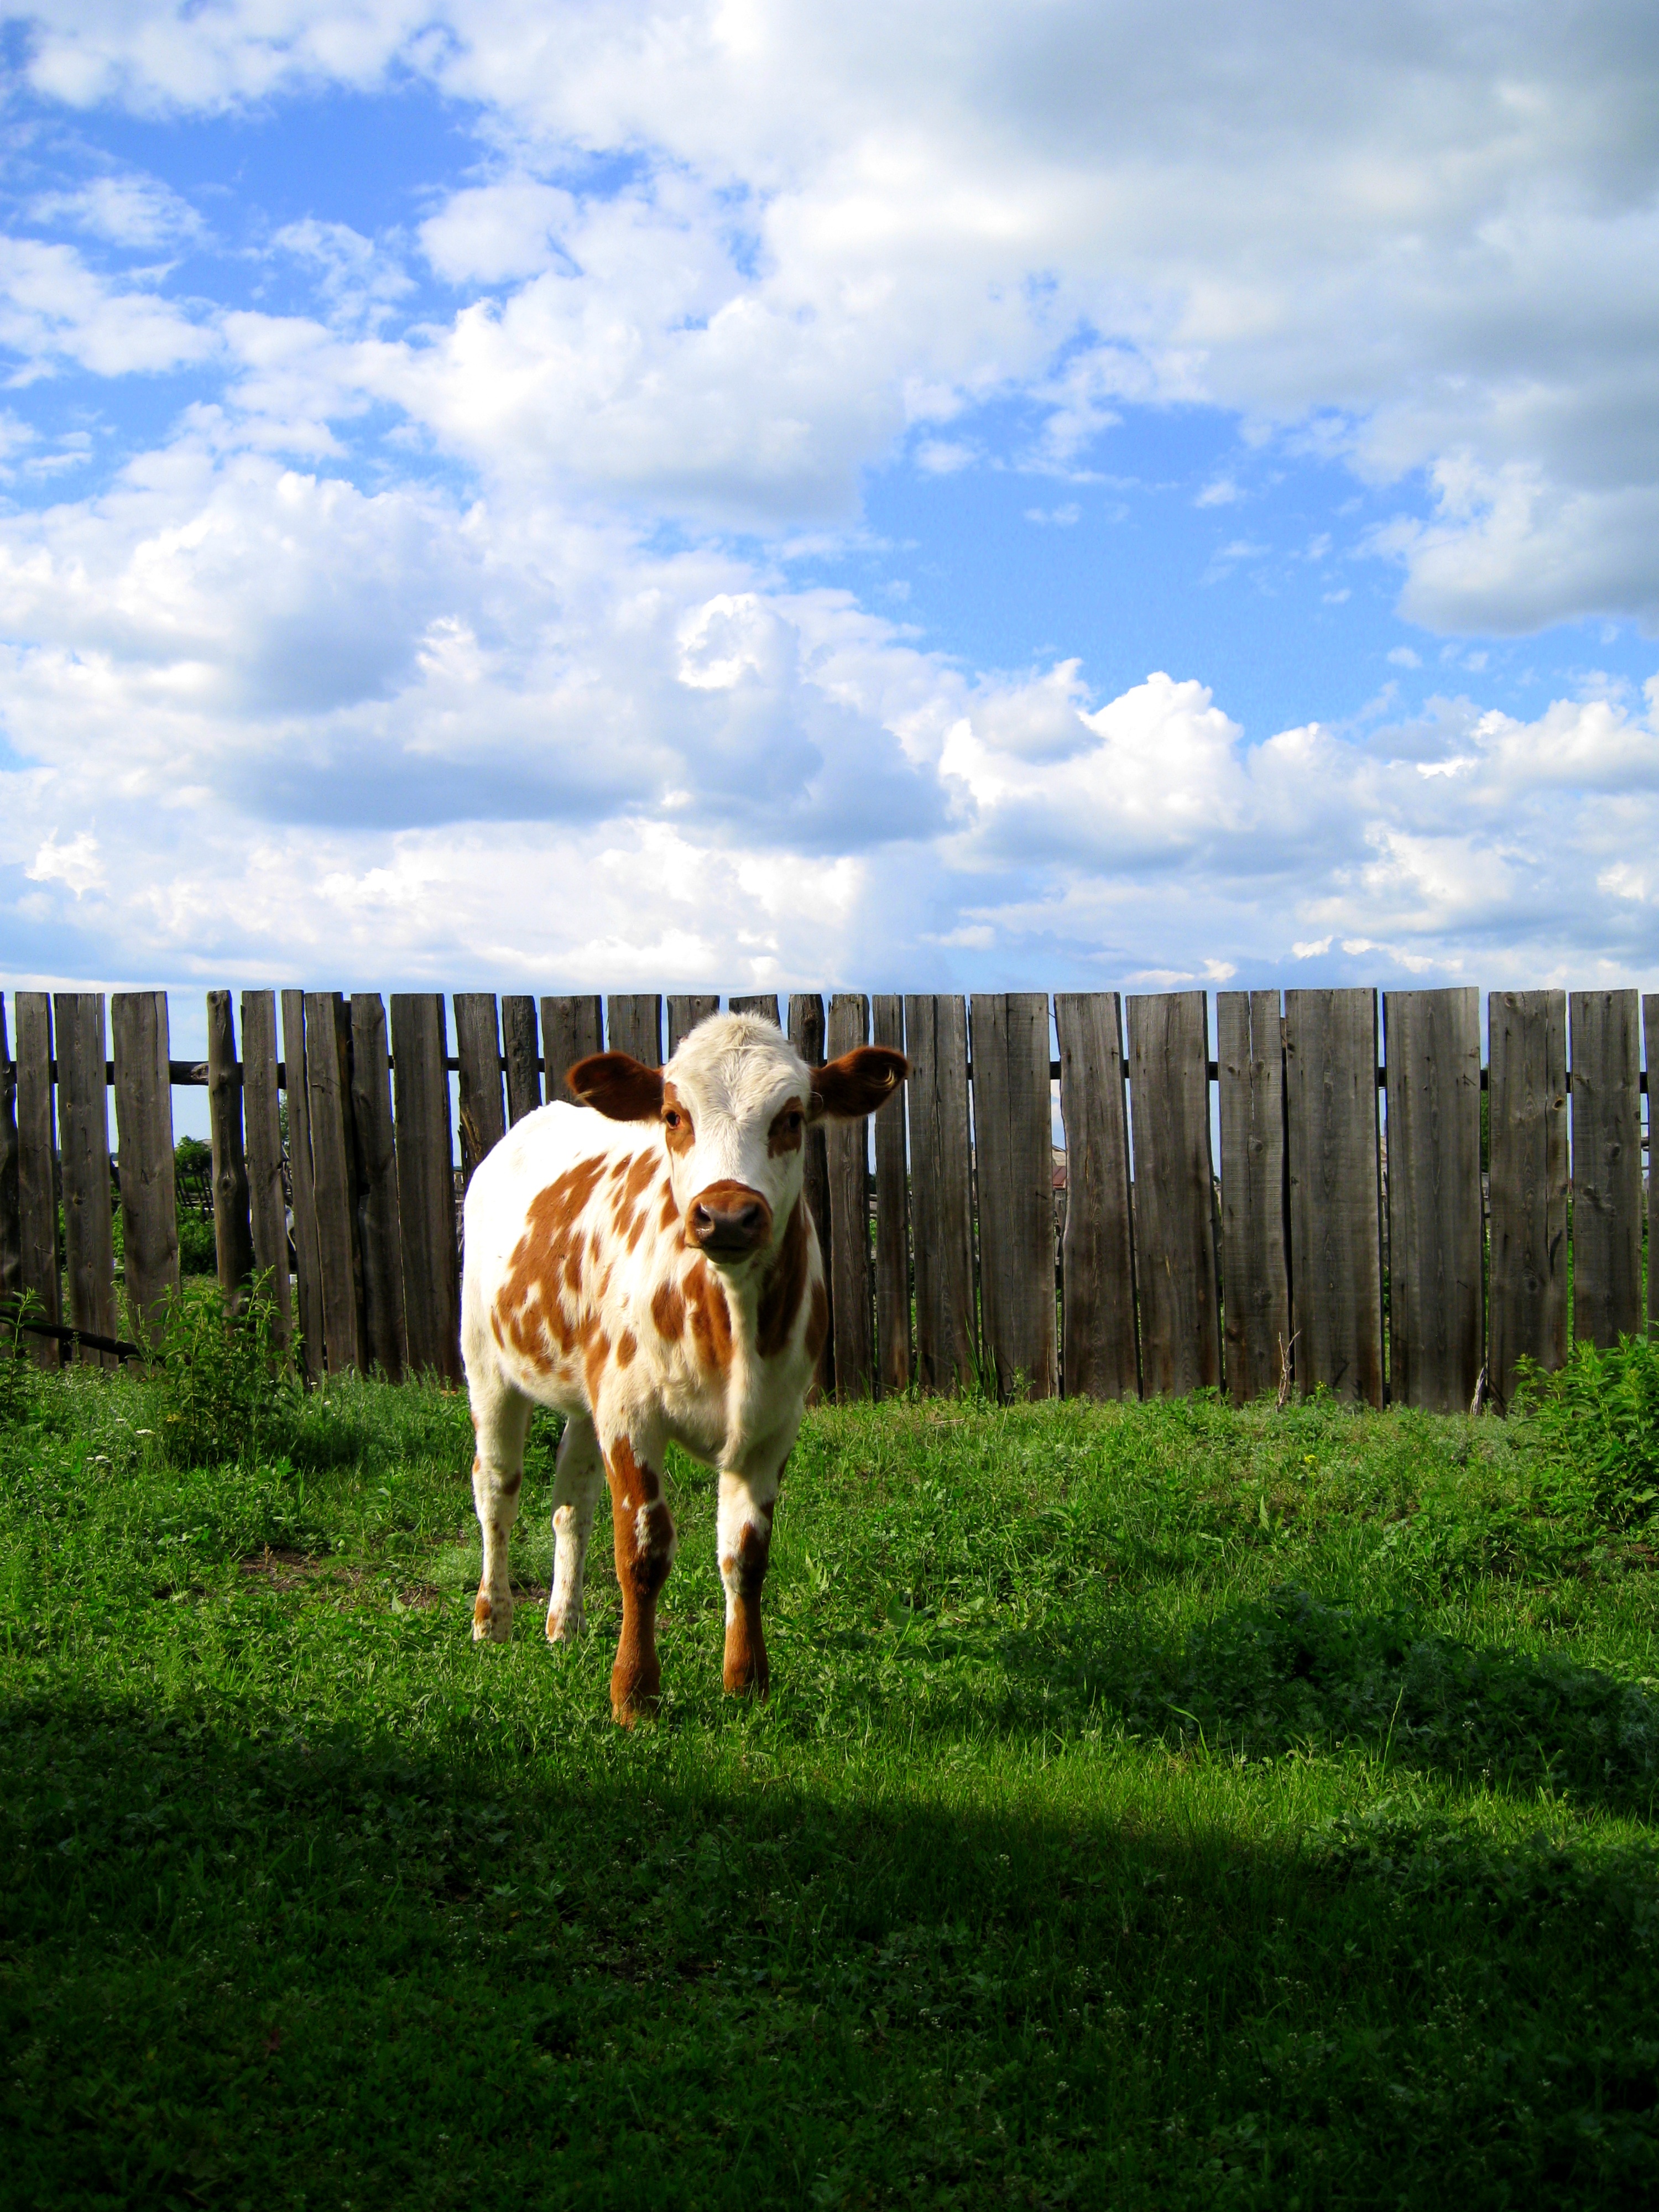
landscape, nature, grass, sky, field, farm, meadow, prairie, flower, animal, village, green, cow, farming, pasture, grazing, ranch, natural, mammal, agriculture, milk, habitat, rural area, horse like mammal